Answer in natural language. Which point is closer to the camera taking this photo, point A  or point B? Choose between the following options: A or B
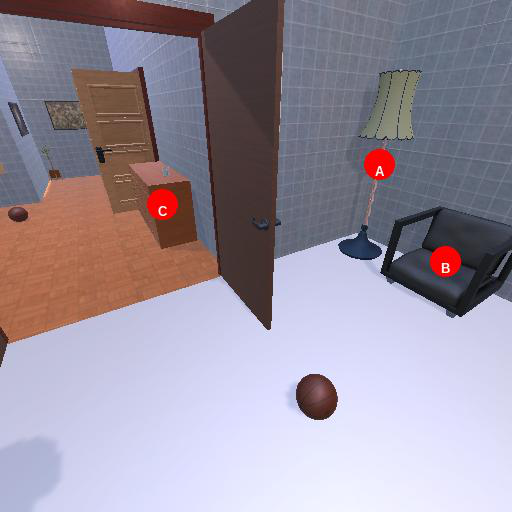
<answer>B</answer>